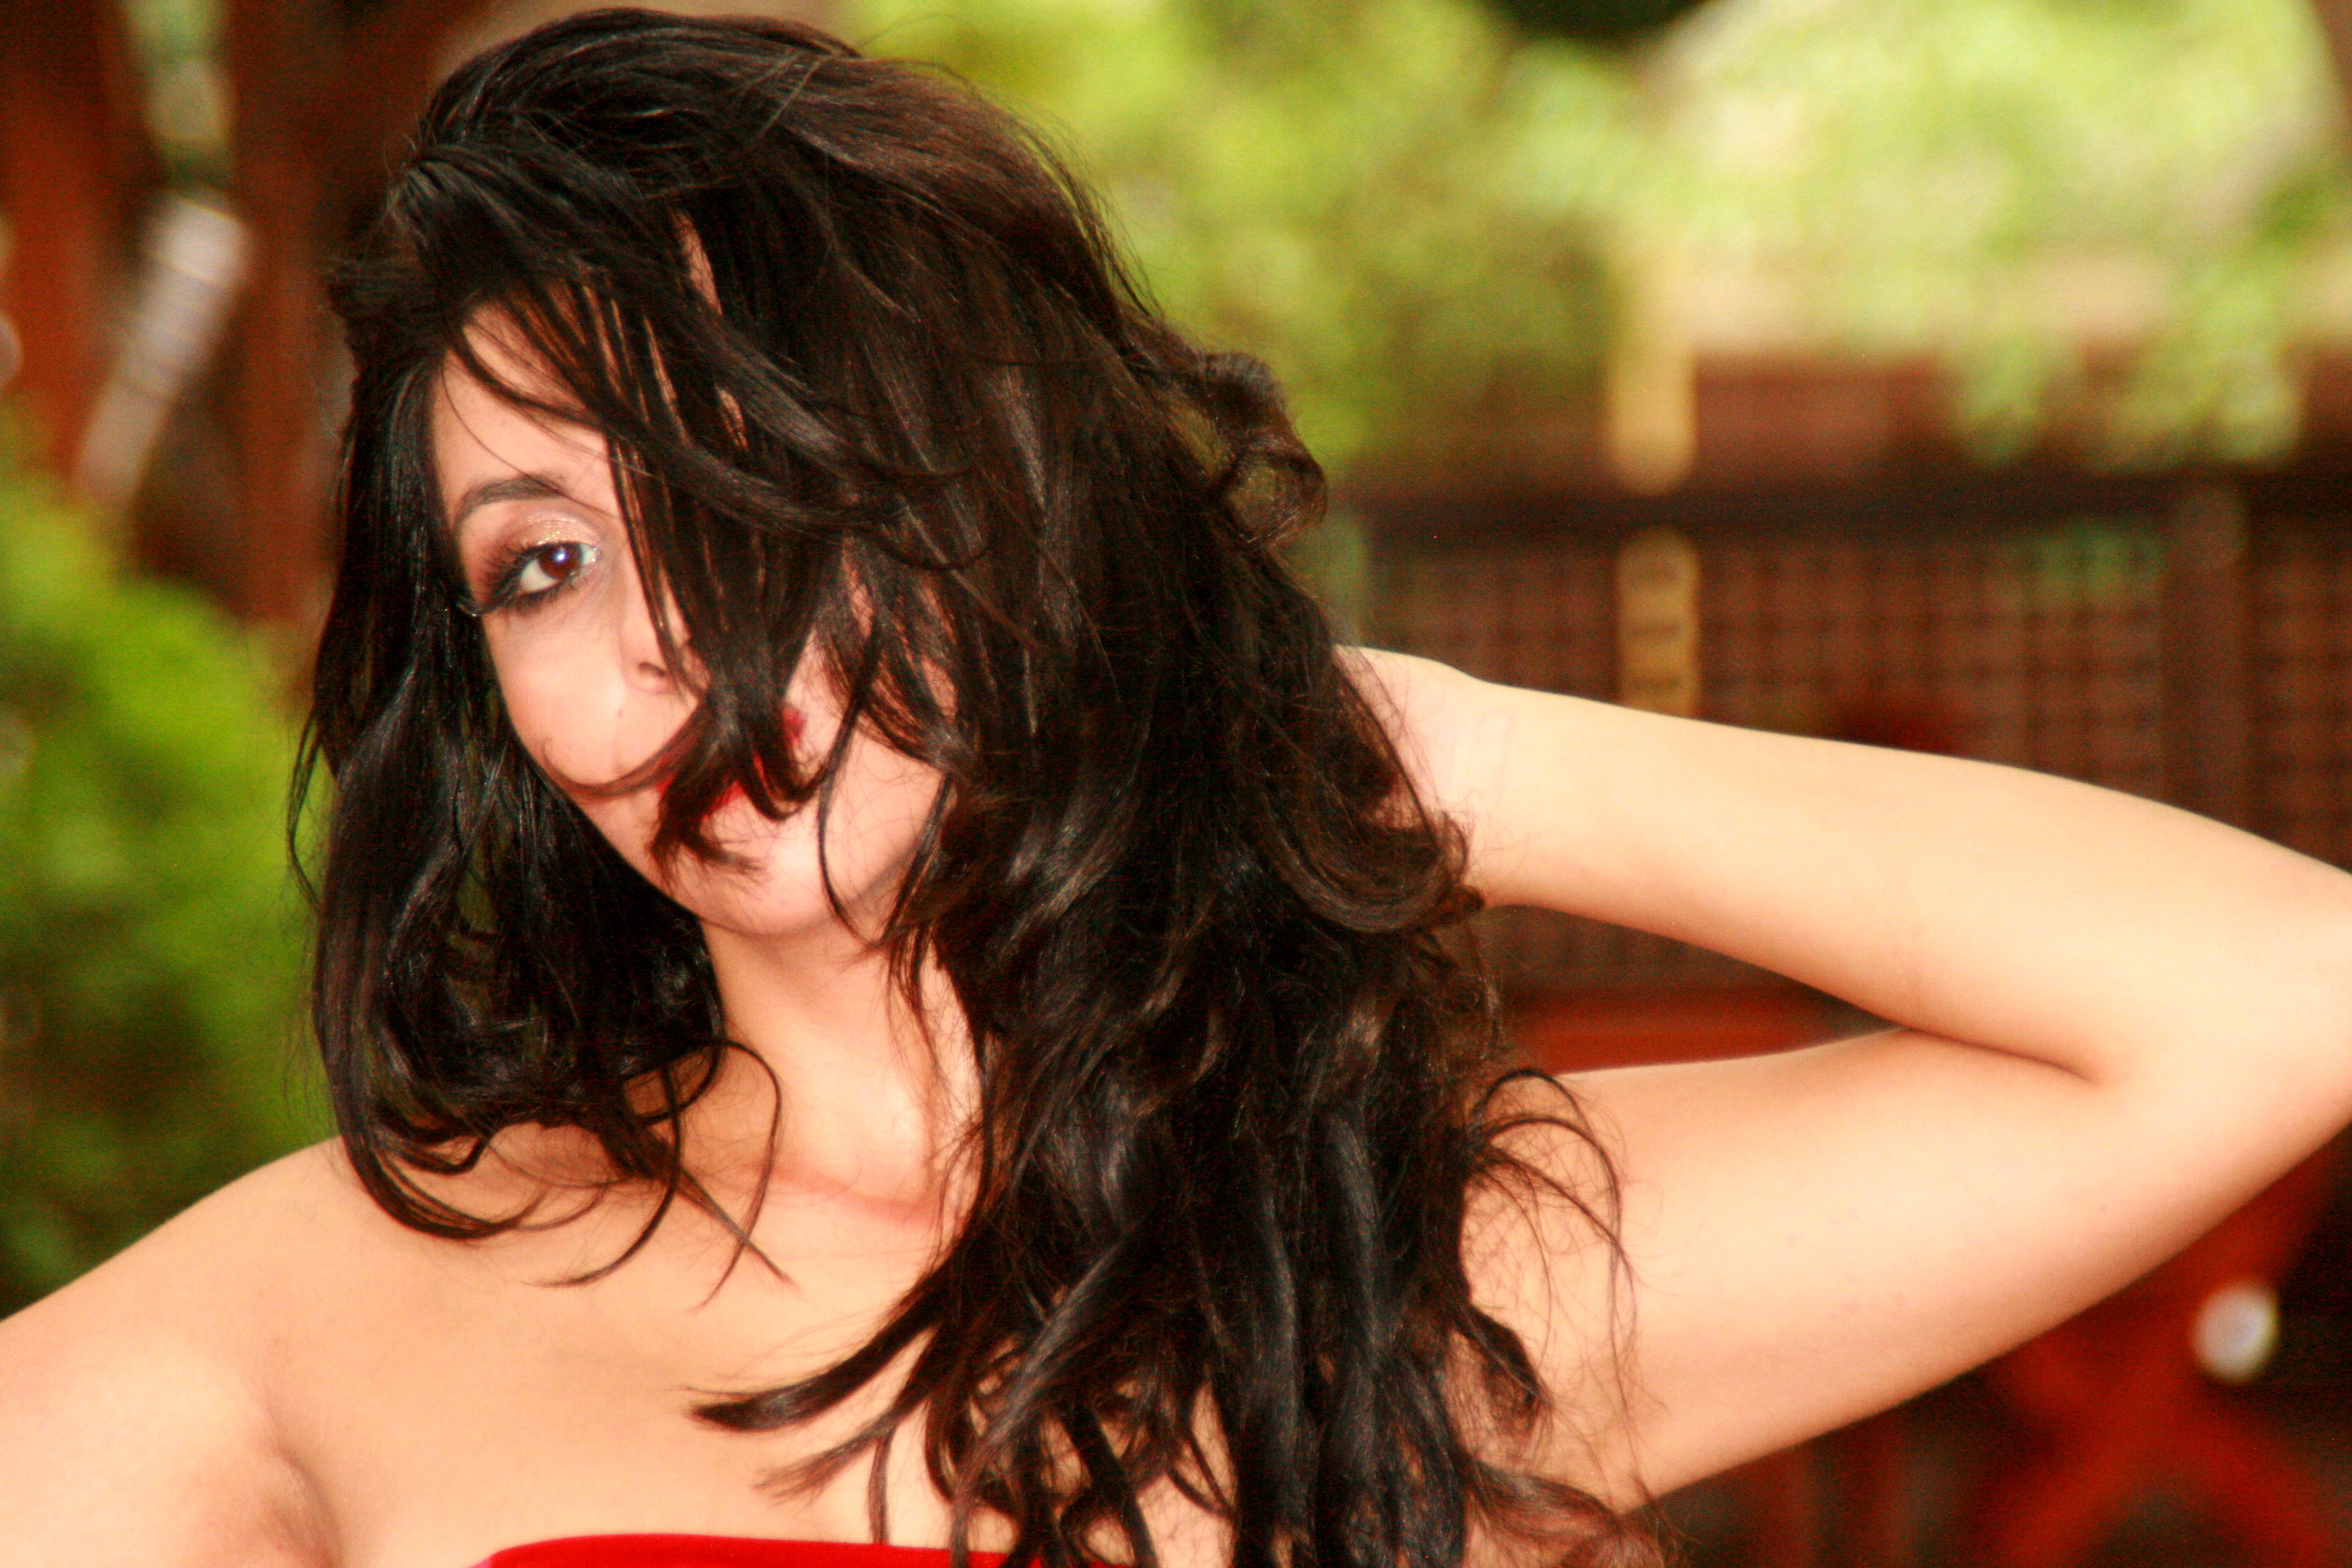
person, girl, hair, photography, trunk, portrait, model, lady, hairstyle, long hair, black hair, women, beauty, attractive, sensual, abdomen, photo shoot, brown hair, brunet, portrait photography, art model, supermodel